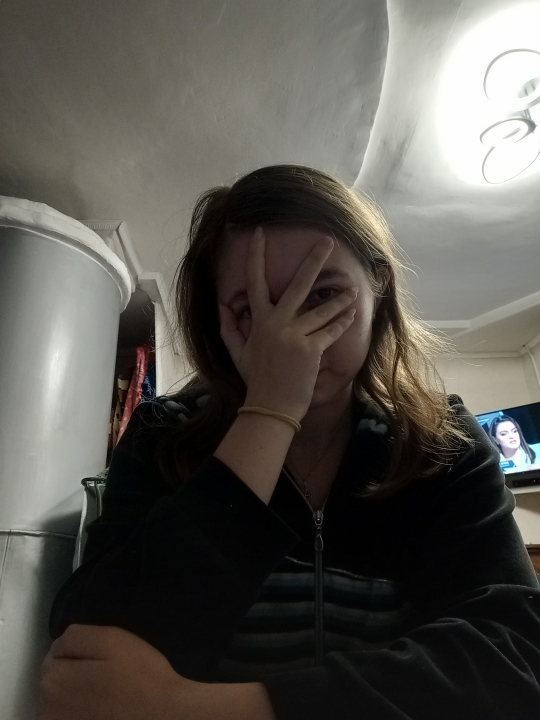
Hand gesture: no_gesture